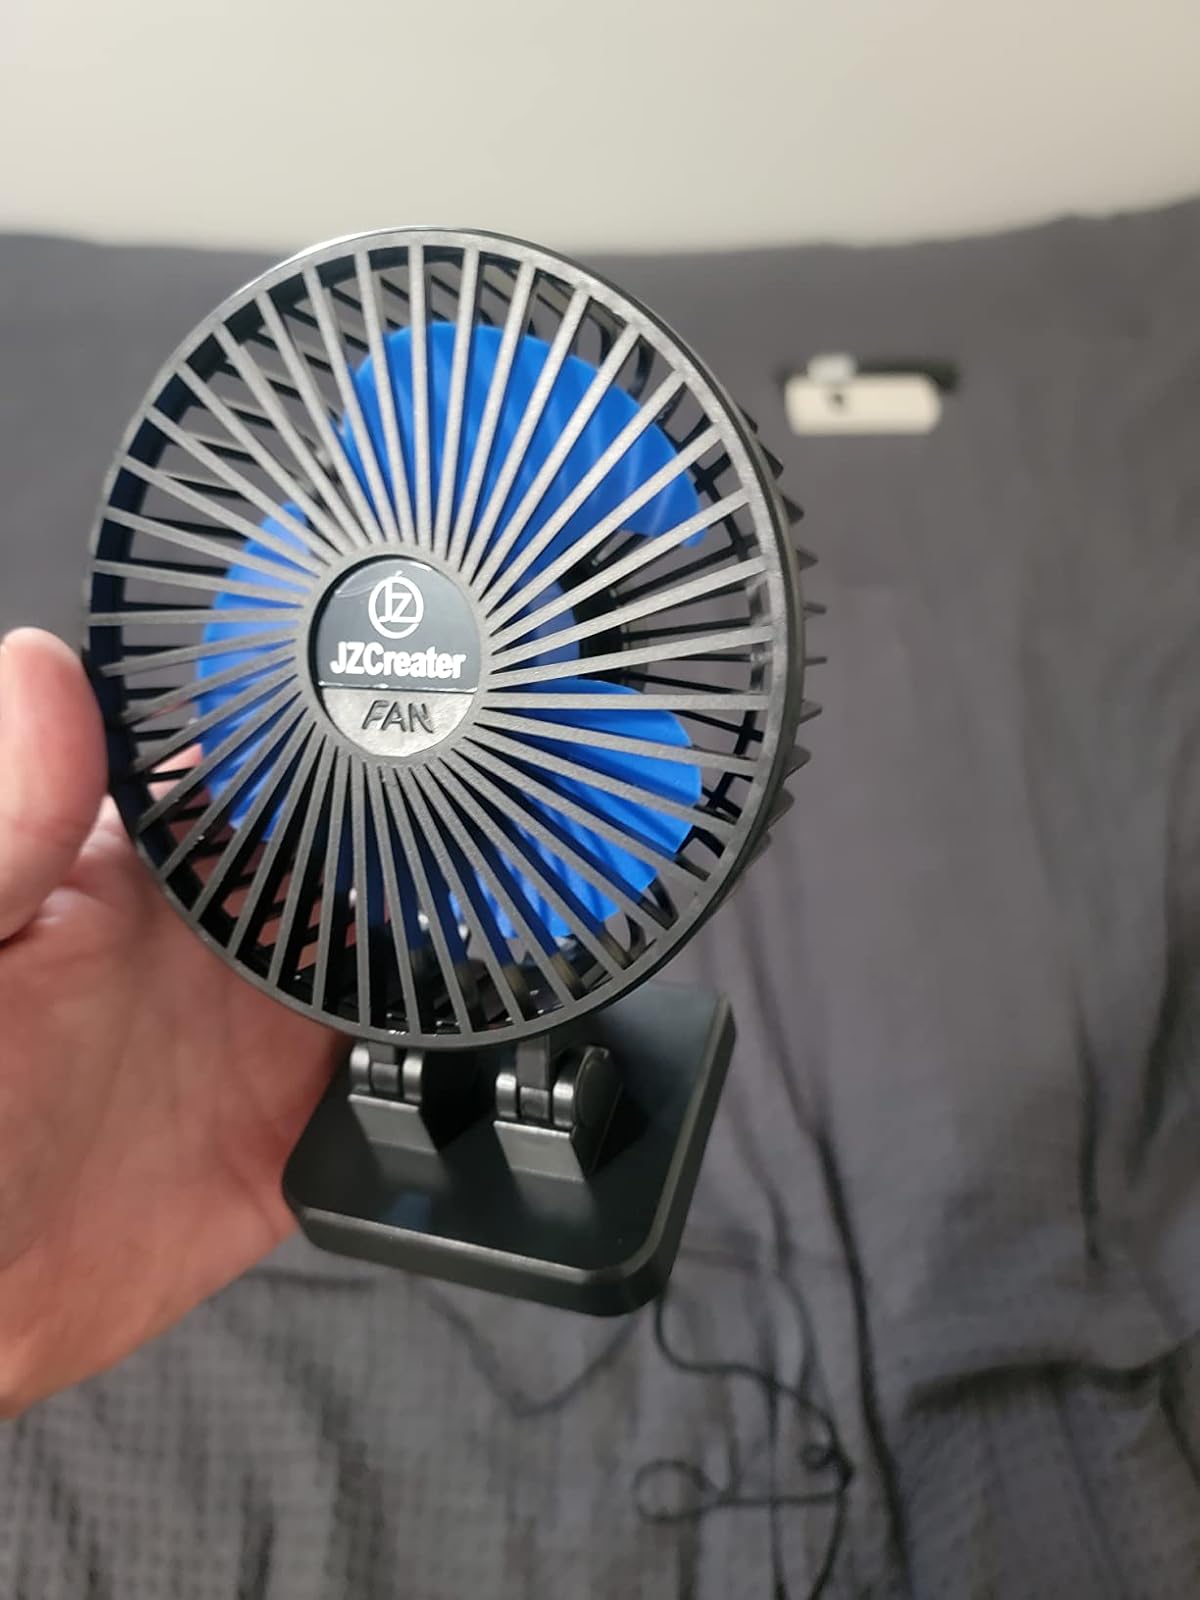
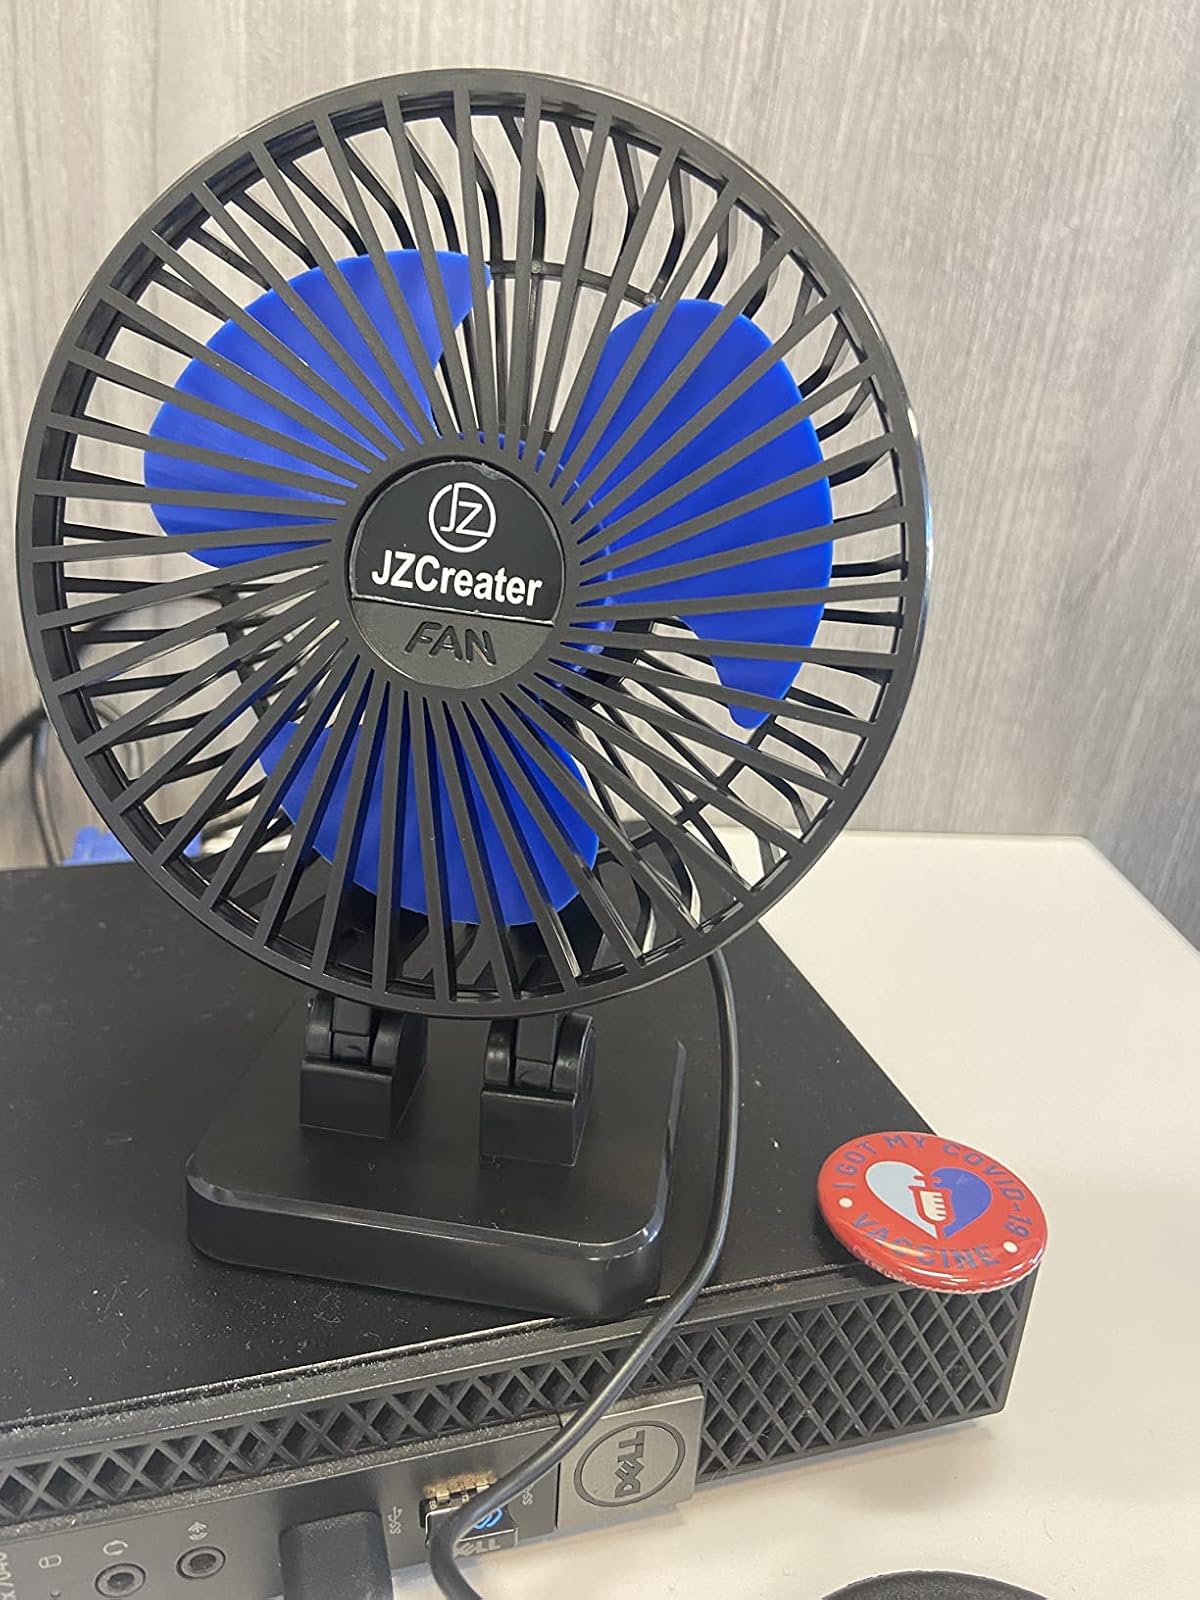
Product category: fan
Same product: yes